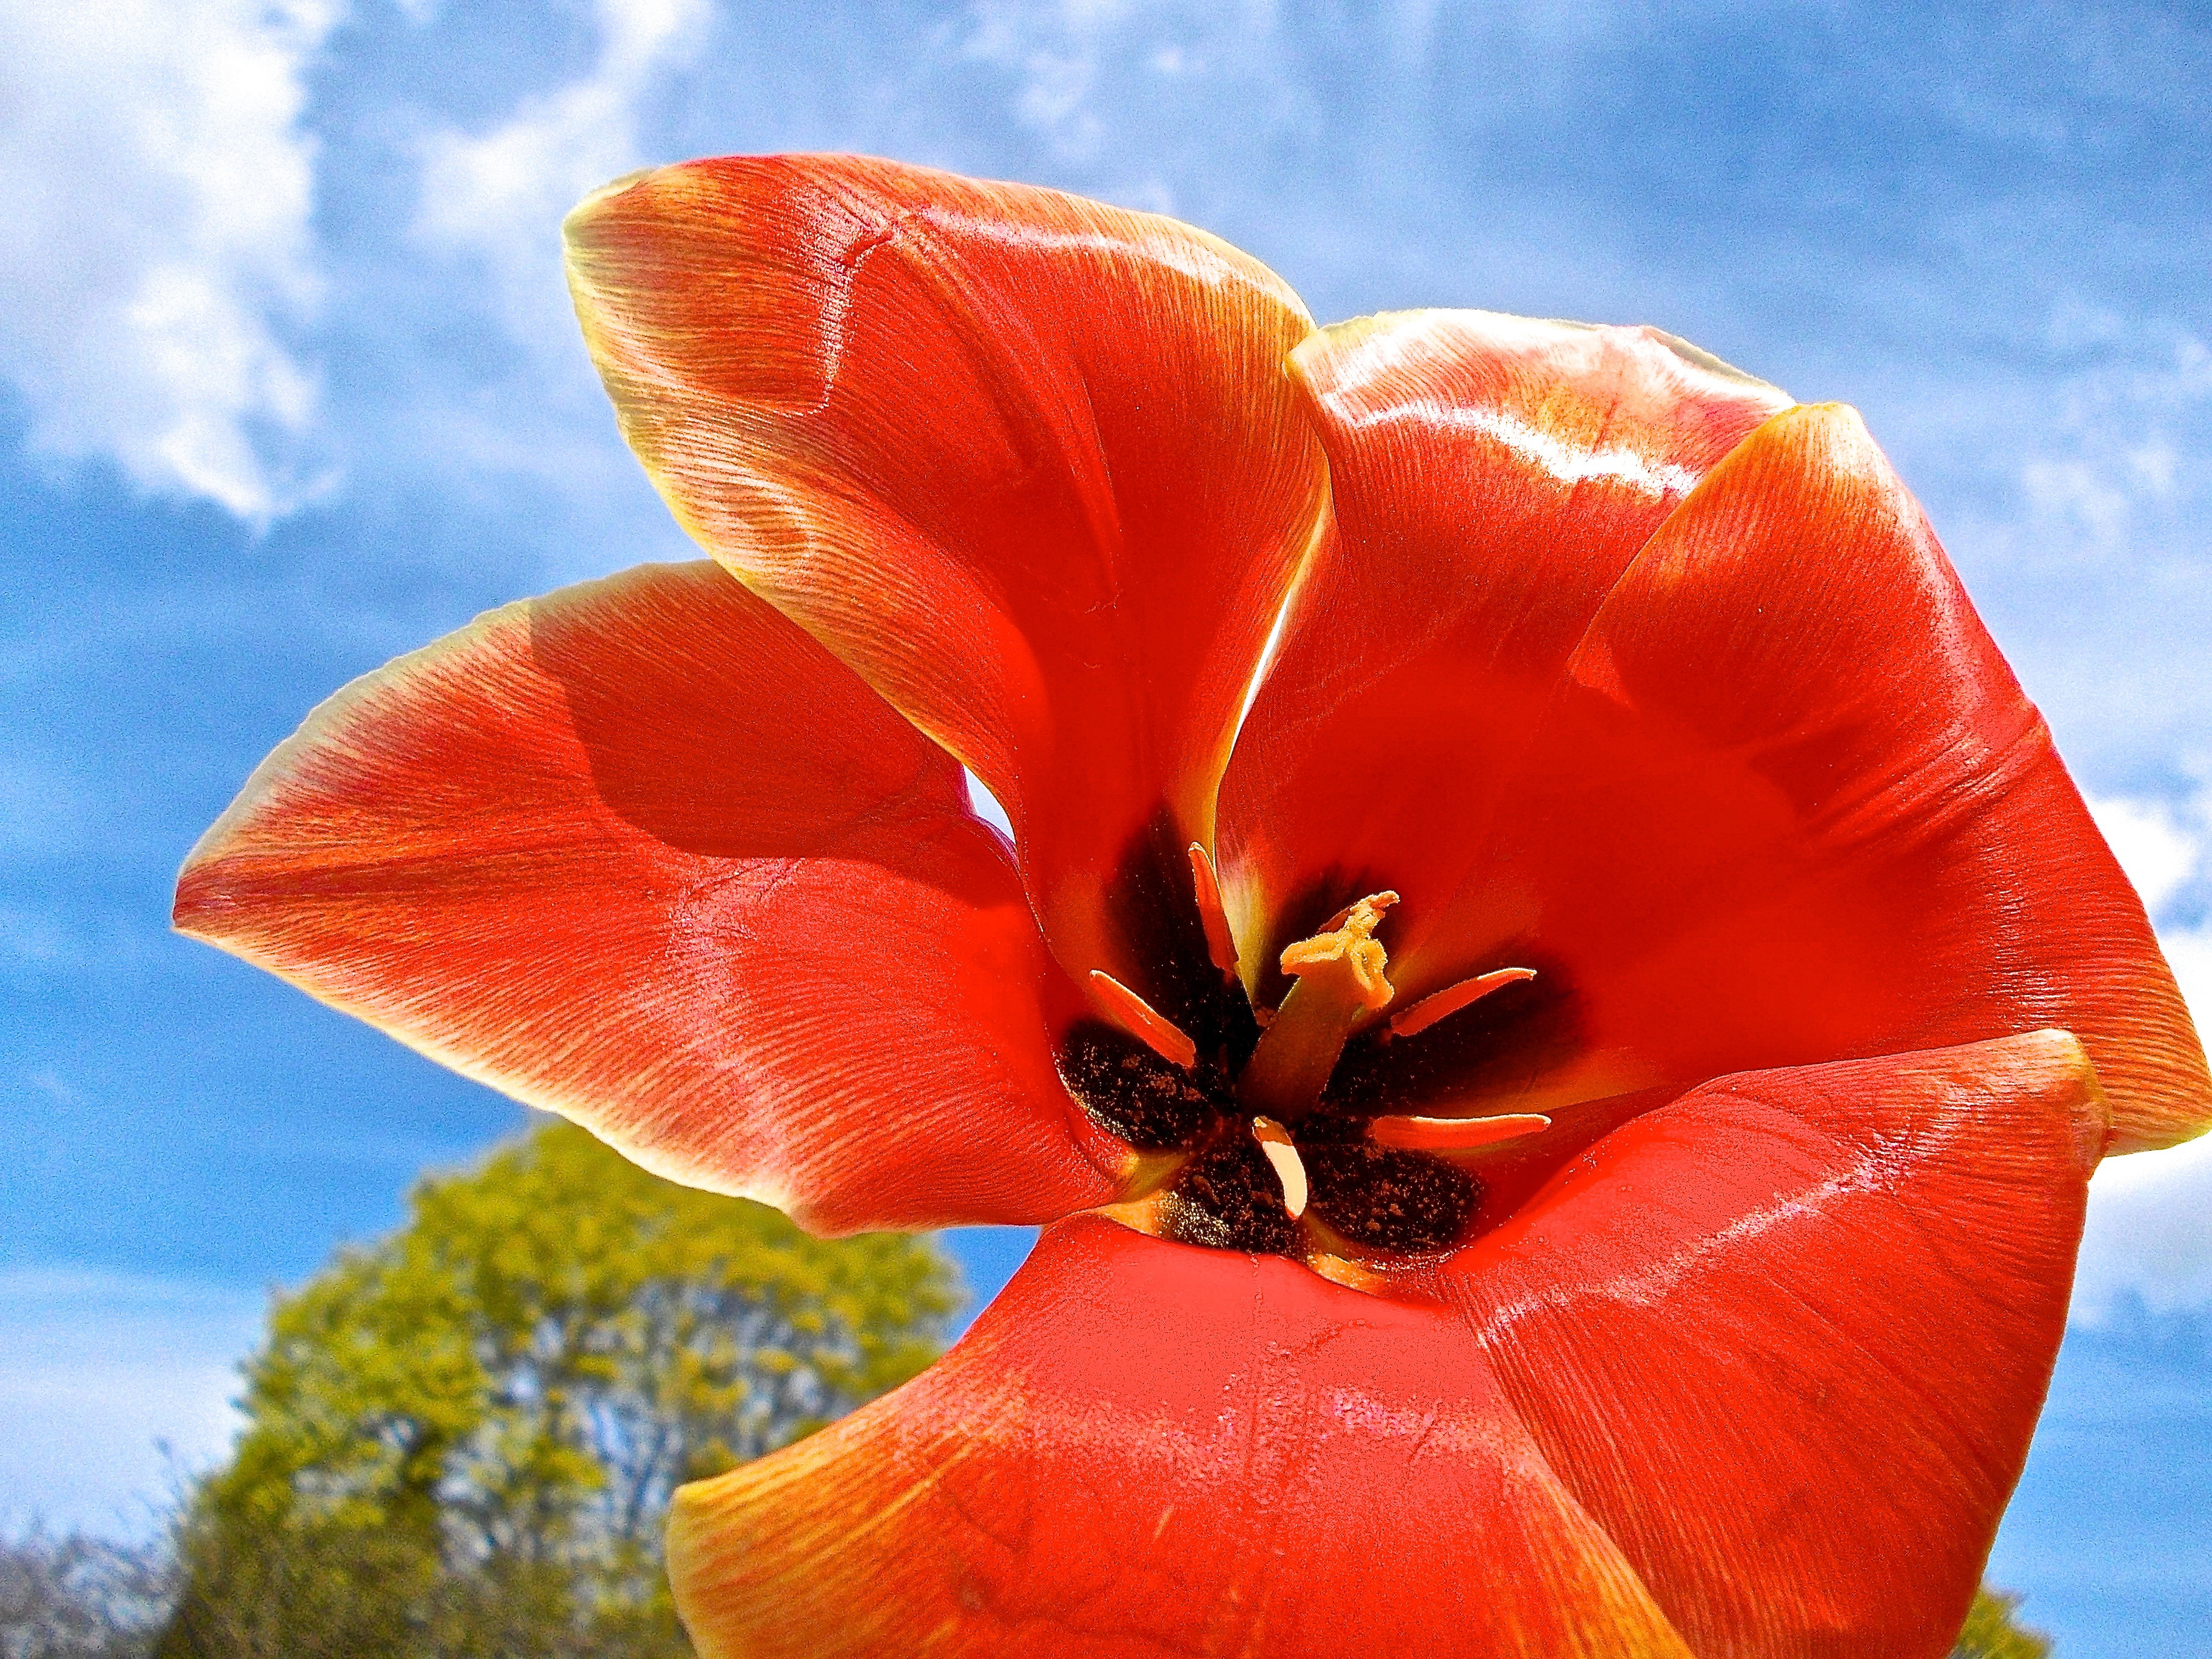
plant, flower, petal, tulip, red, yellow, flora, close up, organ, pistils, himmel, macro photography, flowering plant, land plant